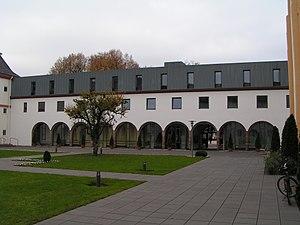
L’abbaye Sainte-Irmine est une ancienne abbaye bénédictine féminine dont les bâtiments subsistent à Trèves, au lieu-dit Ören, dans le quartier Mitte-Gartenfeld, le long de la Moselle, et correspondent, pour l'église à la collégiale Sainte-Irmine, et pour les bâtiments aux Vereinigte Hospitien.